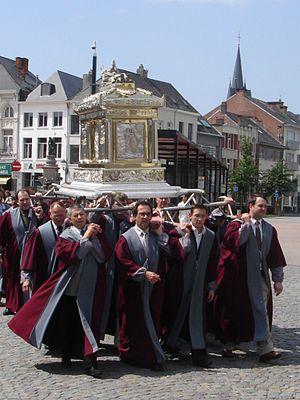
Châsse de Saint-Rombaut, portée en ville – au Veemarkt (place Marché au bovins), Malines